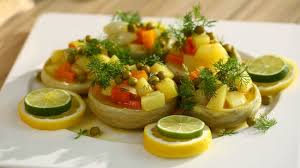
Yemek: enginar